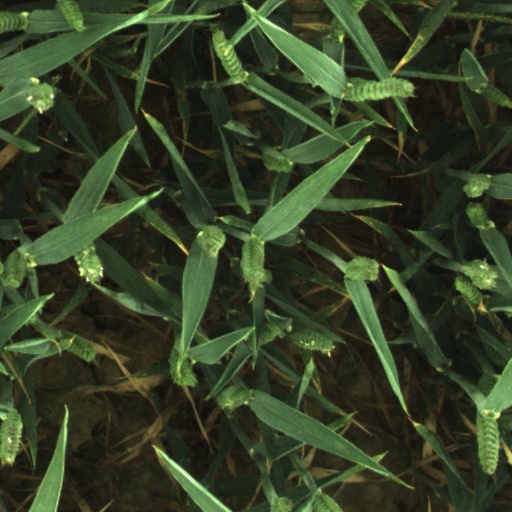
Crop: wheat